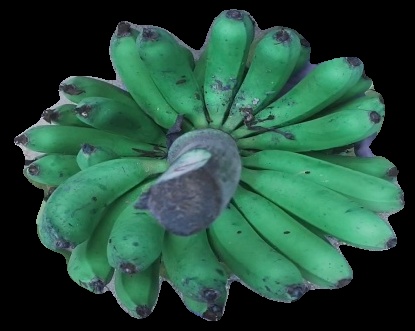
Variety: pachbale
Grade: grade3